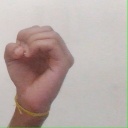
अक्षर: ऊ